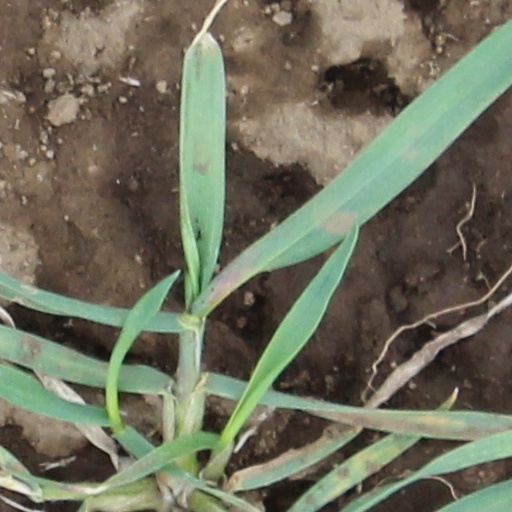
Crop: wheat